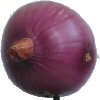
Label: Onion Red Peeled 1